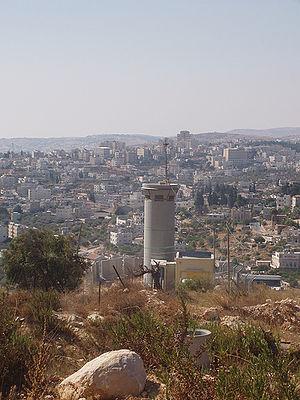
Beit Jala est une ville arabe chrétienne de Cisjordanie sous l'autorité palestinienne, située à 10 km au sud de Jérusalem à 2 km de Bethléem, et à côté de Beit Sahour. En 2007, Beit Jala comptait 11 758 habitants, majoritairement chrétiens avec une minorité musulmane. Près de 100 000 personnes vivant au Chili et dans les Amériques descendent d'habitants ayant émigré pour fuir les combats au cours du siècle passé.